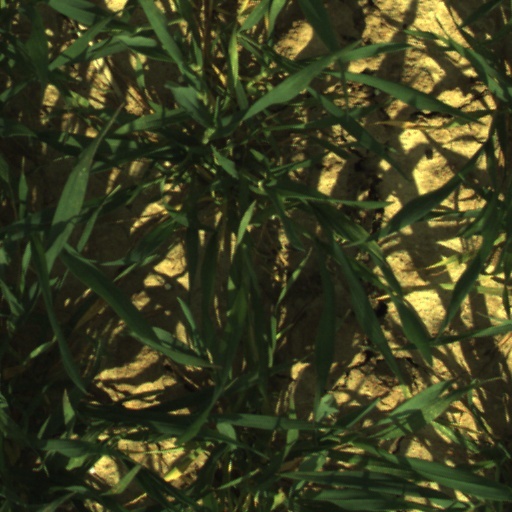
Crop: wheat